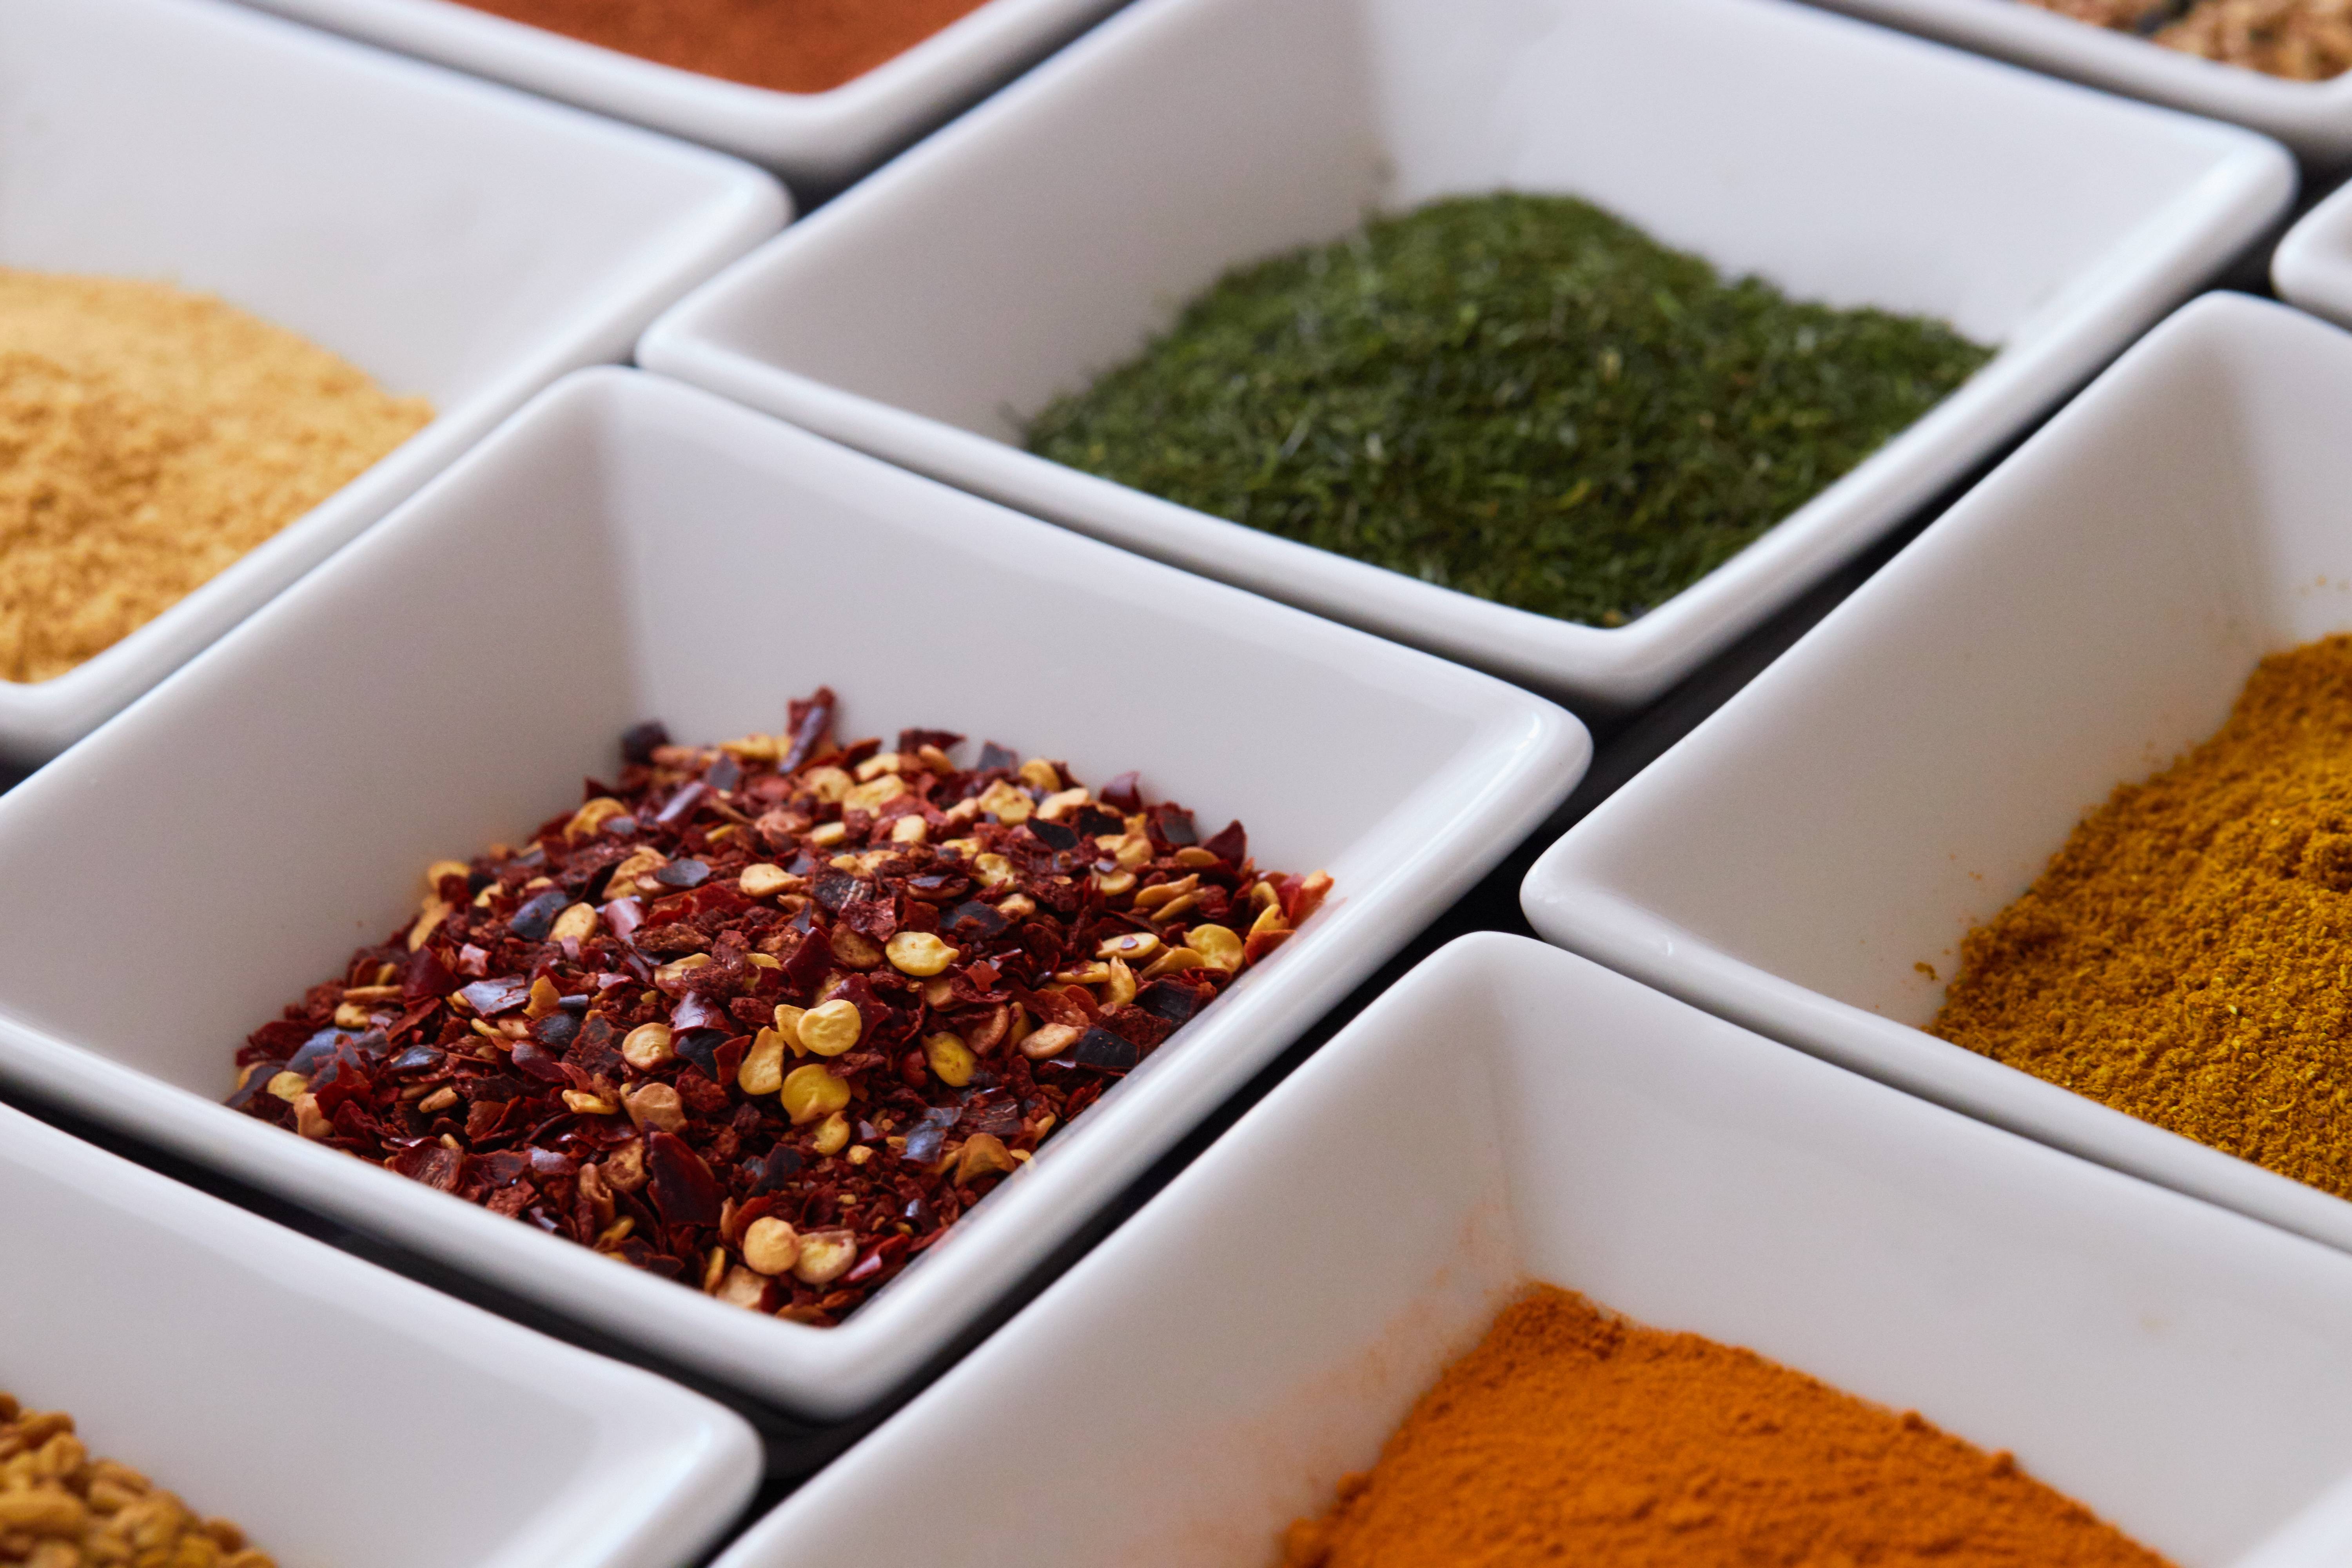
food, ingredient, spice, spice mix, seasoning, Tandoori masala, baharat, turmeric, berbere, curry powder, chili powder, flowering plant, condiment, masala, ras el hanout, garam masala, mixed spice, paprika, animal feed, recipe, breakfast, Smoked paprika, five spice powder, powder, Pumpkin pie spice, bran, bowl